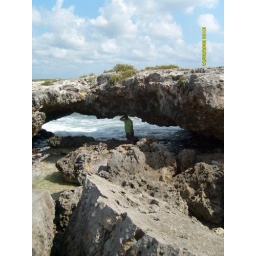
Cozumel - Chance under rock bridge